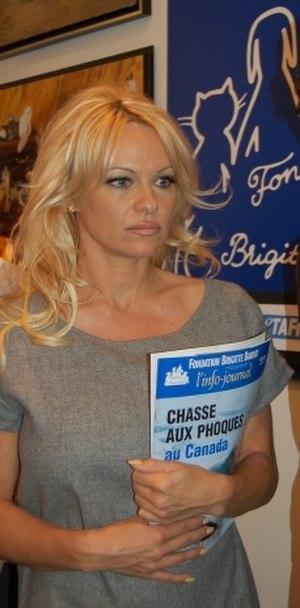
Pamela Anderson à la Fondation Brigitte Bardot en 2008 pour dénoncer la chasse aux phoques
Pamela Anderson [ˈpæmələ ˈændərsən], née le 1ᵉʳ juillet 1967 à Ladysmith en Colombie-Britannique, est une actrice et mannequin américano-canadienne.
La Fondation Brigitte-Bardot, fondée par Brigitte Bardot en 1986, est une fondation française vouée à la protection des animaux, reconnue d'utilité publique depuis le 21 février 1992.